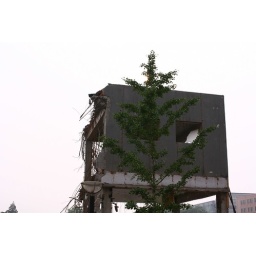
the surviving concrete tree house in the heart of Beijing